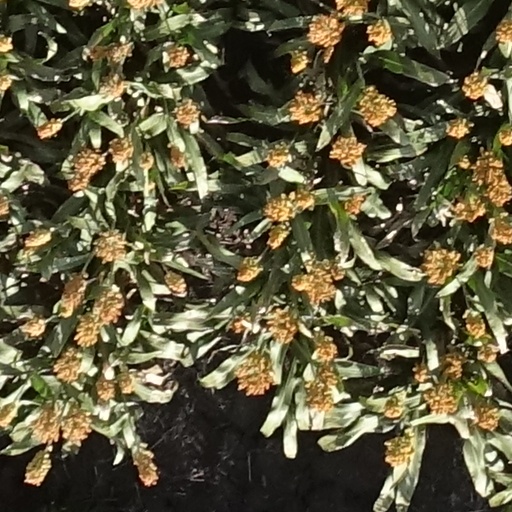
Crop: sorghum